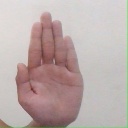
अक्षर: ध